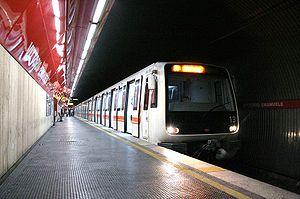
Vittorio Emanuele est une station de la ligne A du métro de Rome. Elle tient son nom de sa localisation sur la piazza Vittorio Emanuele II.